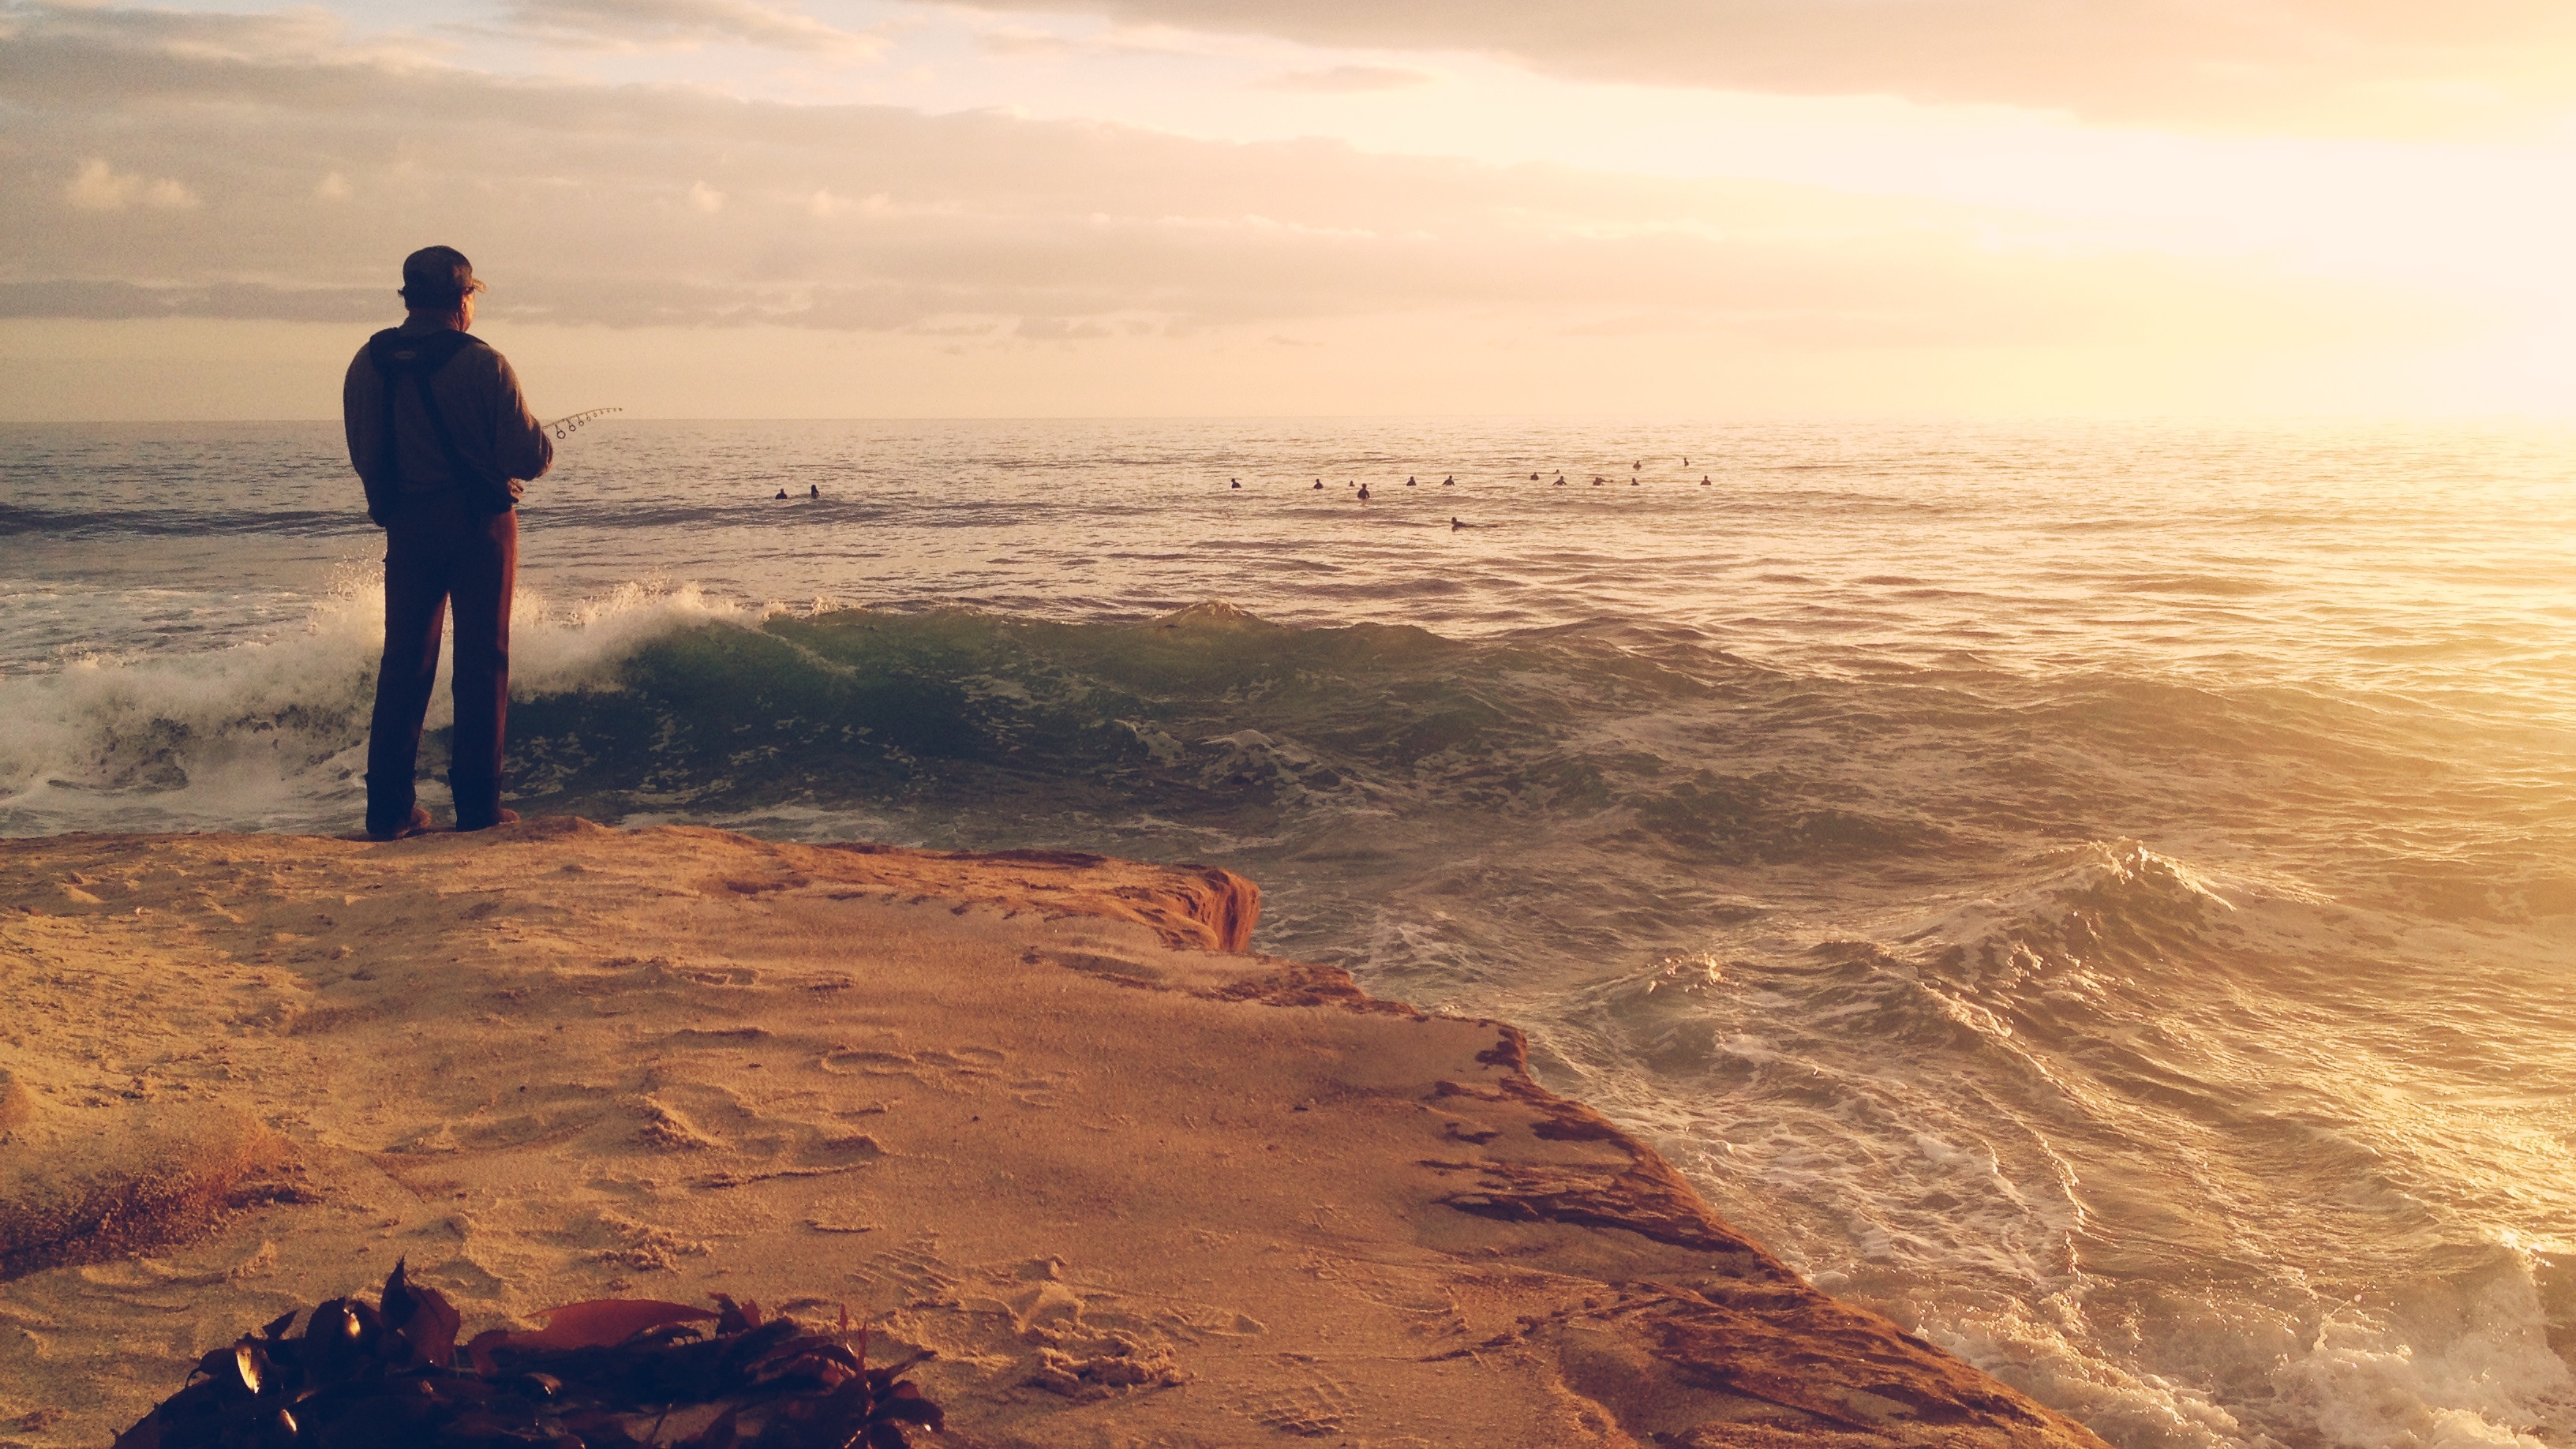
beach, sea, coast, sand, ocean, horizon, cloud, sunrise, sunset, sunlight, morning, shore, wave, dawn, cliff, dusk, evening, reflection, fishing, fisherman, bay, terrain, body of water, sunny, cape, wind wave